Mass media

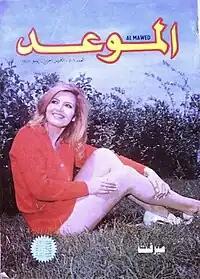
Actress Mervat Amin on the cover for Al-Mawwid magazine, June 1972

A video game is a computer-controlled game in which a video display, such as a monitor or television set, is the primary feedback device. The term "computer game" also includes games which display only text or which use other methods, such as sound or vibration, as their primary feedback device. There always must also be some sort of input device, usually in the form of button/joystick combinations (on arcade games), a keyboard and mouse/trackball combination (computer games), a controller (console games), or a combination of any of the above. Also, more esoteric devices have been used for input, e.g., the player's motion. Usually there are rules and goals, but in more open-ended games the player may be free to do whatever they like within the confines of the virtual universe.